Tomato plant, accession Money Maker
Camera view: horizontal (90 deg, fisheye); turntable rotation: 30 degrees
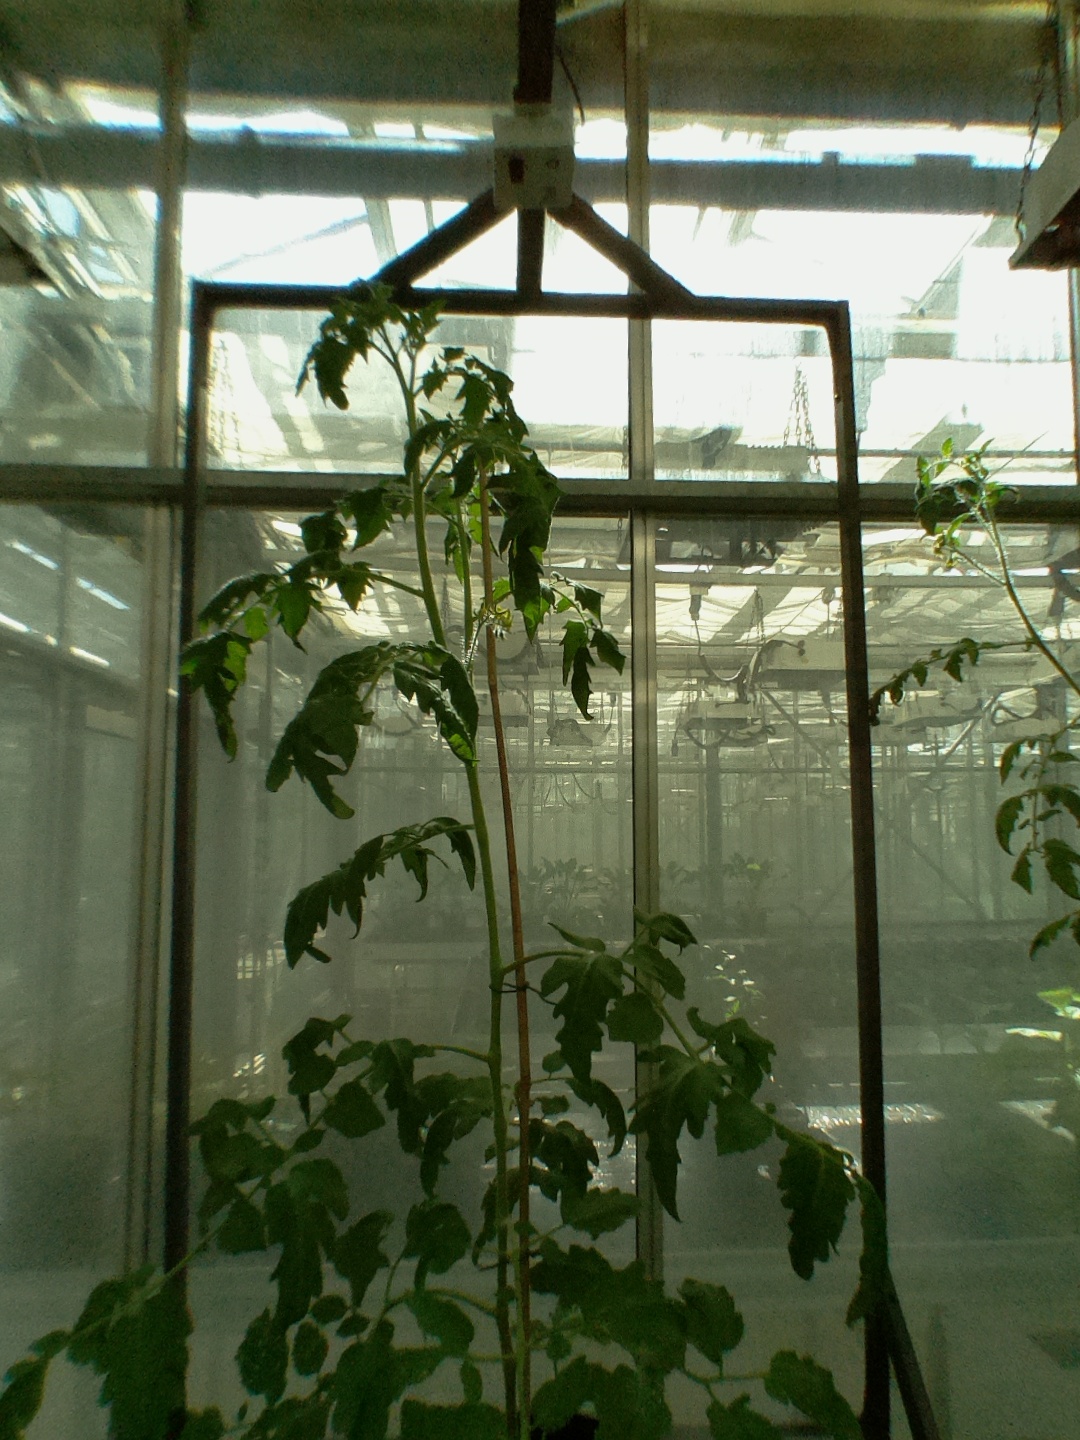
BBCH growth stage 63: 30%-40% of flowers open